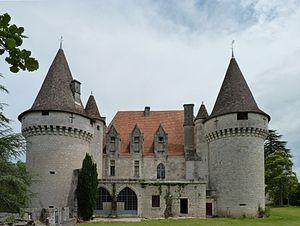
Domaine du château de Bridoire, village de Ribagnac, département de la Dordogne - Façade ouest
Le château de Bridoire est un château français situé dans la commune de Ribagnac dans le département de la Dordogne, en région Nouvelle-Aquitaine.